Game Gear

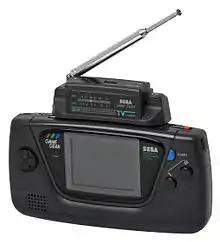
A Game Gear with TV Tuner

Much of the Game Gear's internal hardware is derived from the Master System, as the handheld was designed to be compatible with that system's library of games. It shares the same CPU, the Zilog Z80, an 8-bit processor clocked at 3.5MHz, and the same sound chip, a Texas Instruments SN76489, a programmable sound generator. The chip generated stereo sound, audible using headphones as the device only included a single monaural speaker. The system also contains 8KB of RAM and 16KB of video RAM.